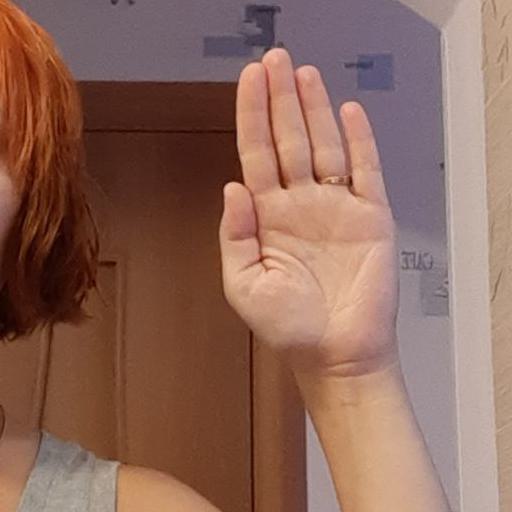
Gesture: stop